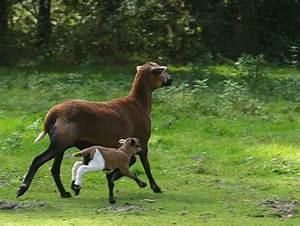
sheep